Thames and Medway Coast Artillery

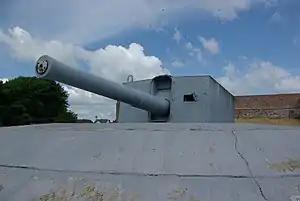
9.2-inch Coastal gun preserved at Imperial War Museum Duxford.

In line with the RA's modernisation of its titles, the brigade was termed a regiment from 1 November 1938. As the TA was increased in size after the Munich Crisis, the Thames & Medway (T&M) Hvy Rgt formed a new 192 Hvy Bty at Southend by August 1939.